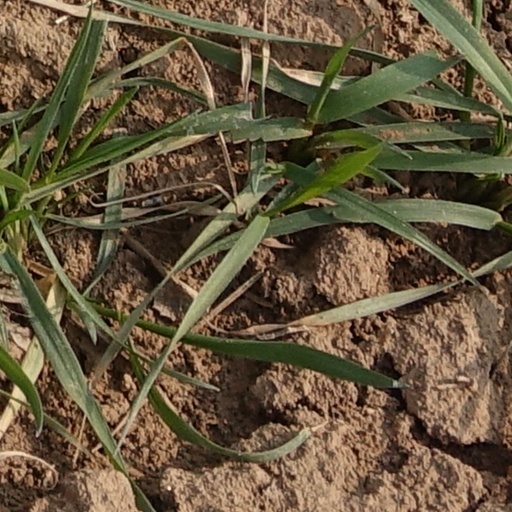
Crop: wheat